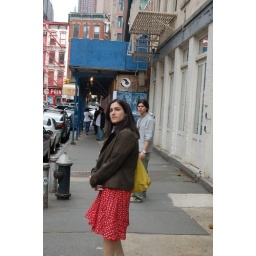
lady in the red dress